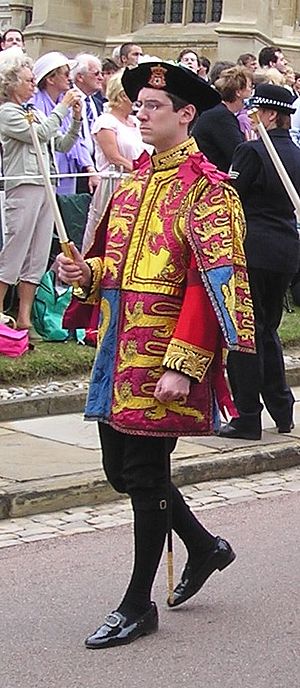
Herold
Den engelske herold Peter O'Donoghue (Bluemantle Pursuivant) i sin embedsdragt.
En herold var oprindelig en budbringer udsendt af en konge eller adelig for at viderebringe en meddelelse eller proklamation gerne på vers. Herolderne bar ofte en kåbe med deres herres våben.